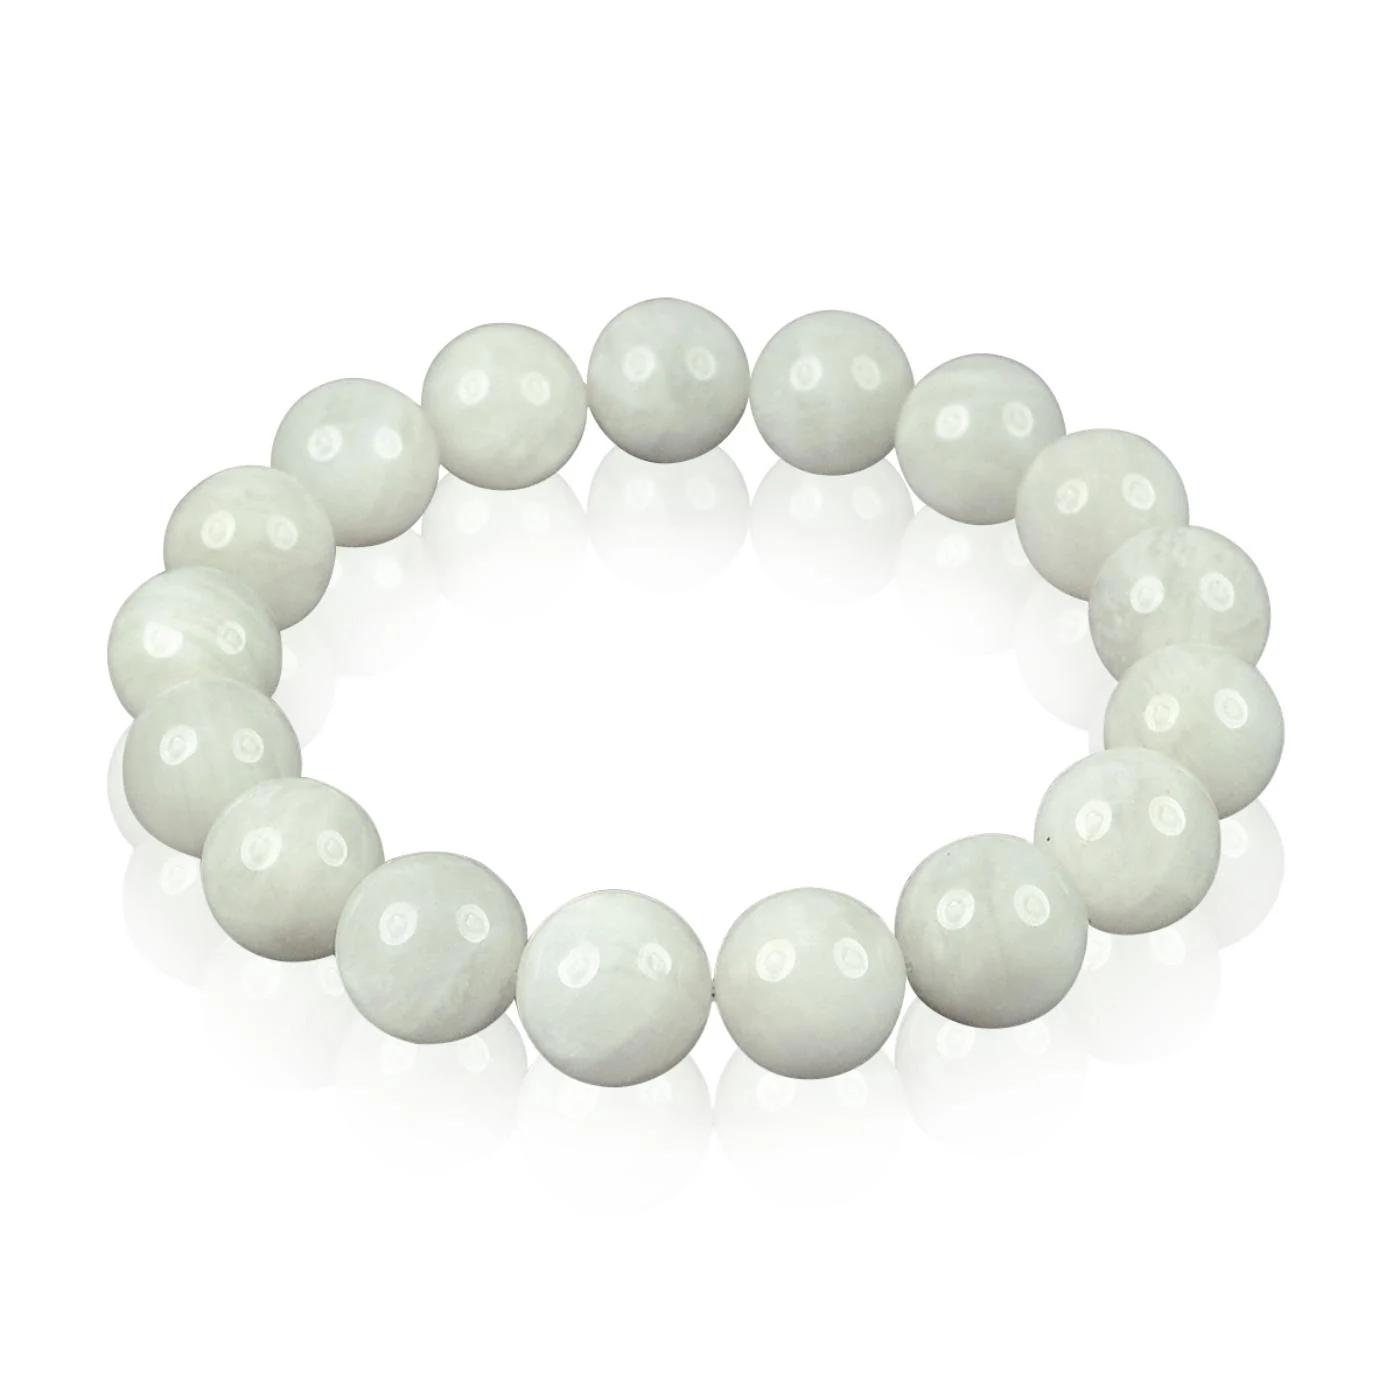
Reiki Crystal Products AAA Rainbow Moonstone Round Bead 12mm Bracelet For Reiki And Crystal Healing
Type: Bracelets & Bangles
Brand: Reiki Crystal Products
Price: Rs. 2275
Stretchable Elastic Handmade Natural Crystal Stone Bracelet | Diameter : 2.5 Inch.| Stone Size - 12 mm Bead| Shape - Round. Charged By Reiki Grand Master & Vastu Expert
Features: Stretchable Elastic Natural Crystal Stone Bracelet | Diameter : 2.5 Inch.| Stone Size â€“ 12 mm Beads | Shape - Round. Charged By Reiki Grand Master & Vastu Expert,Natural Healing Stone Bracelet for Reiki Healing, Crystal Healing, Numerology, Tarot, Astrology & Feng Shui,100% Authentic, Original and Natural Healing Stone / Crystal Bracelet - small holes, crack marks on the surface or inside the stones are often visible,Material : Natural Healing Stones See Images & Product Description For Healing Properties /Advantages,Reiki Healing Stone Bracelet for Men, Women, Boys, Girls, Best for Gifting & Personal Use.
Included: Pack Of 1 X AAA Rainbow Moonstone 12mm Bracelet